Badea Cârțan

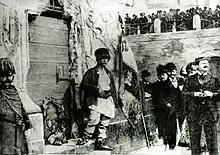
Badea Cârțan at Rome, at the base of Trajan Column.

Cârţan first crossed the mountains into the Romanian Old Kingdom with his sheep and a friend at the age of 18, and it was at that time that his interest in Romanian national unity became powerful. In 1877 he enrolled as a volunteer in the Romanian War of Independence, serving until 1881. In 1895 he travelled to Vác and Szeged to visit imprisoned Romanians, including the signatories of the "Transylvanian Memorandum". Badea Cârțan himself was arrested twice: once because he asked the Emperor-King Franz Joseph at Vienna for Transylvania's self-determination, and once because he asked the authorities for permission to sell Romanian books.